Jaraguá (district of São Paulo)

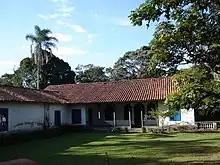
Afonso Sardinha's Estate, located in Jaraguá State Park

The Jaraguá State Park is formed by remaining areas of the Atlantic Forest, since 1994 it integrates the called Green Belt of the city of São Paulo (which includes the Serra da Cantareira that borders the entire North Zone of São Paulo) which was recognized as Biosphere Reserve by UNESCO. In the Jaraguá State Park are located historical constructions as a rammed earth-made house that was the residence of Afonso Sardinha, one of the most famous Brazilian bandeirantes.